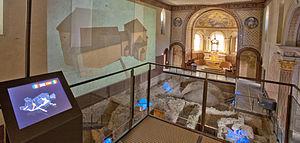
Scénographie de Jean-Noël Duru
Le musée archéologique Saint-Laurent est un musée départemental situé à Grenoble, en France, au pied de la colline de la Bastille, dans le quartier Saint-Laurent de la rive droite de l'Isère.